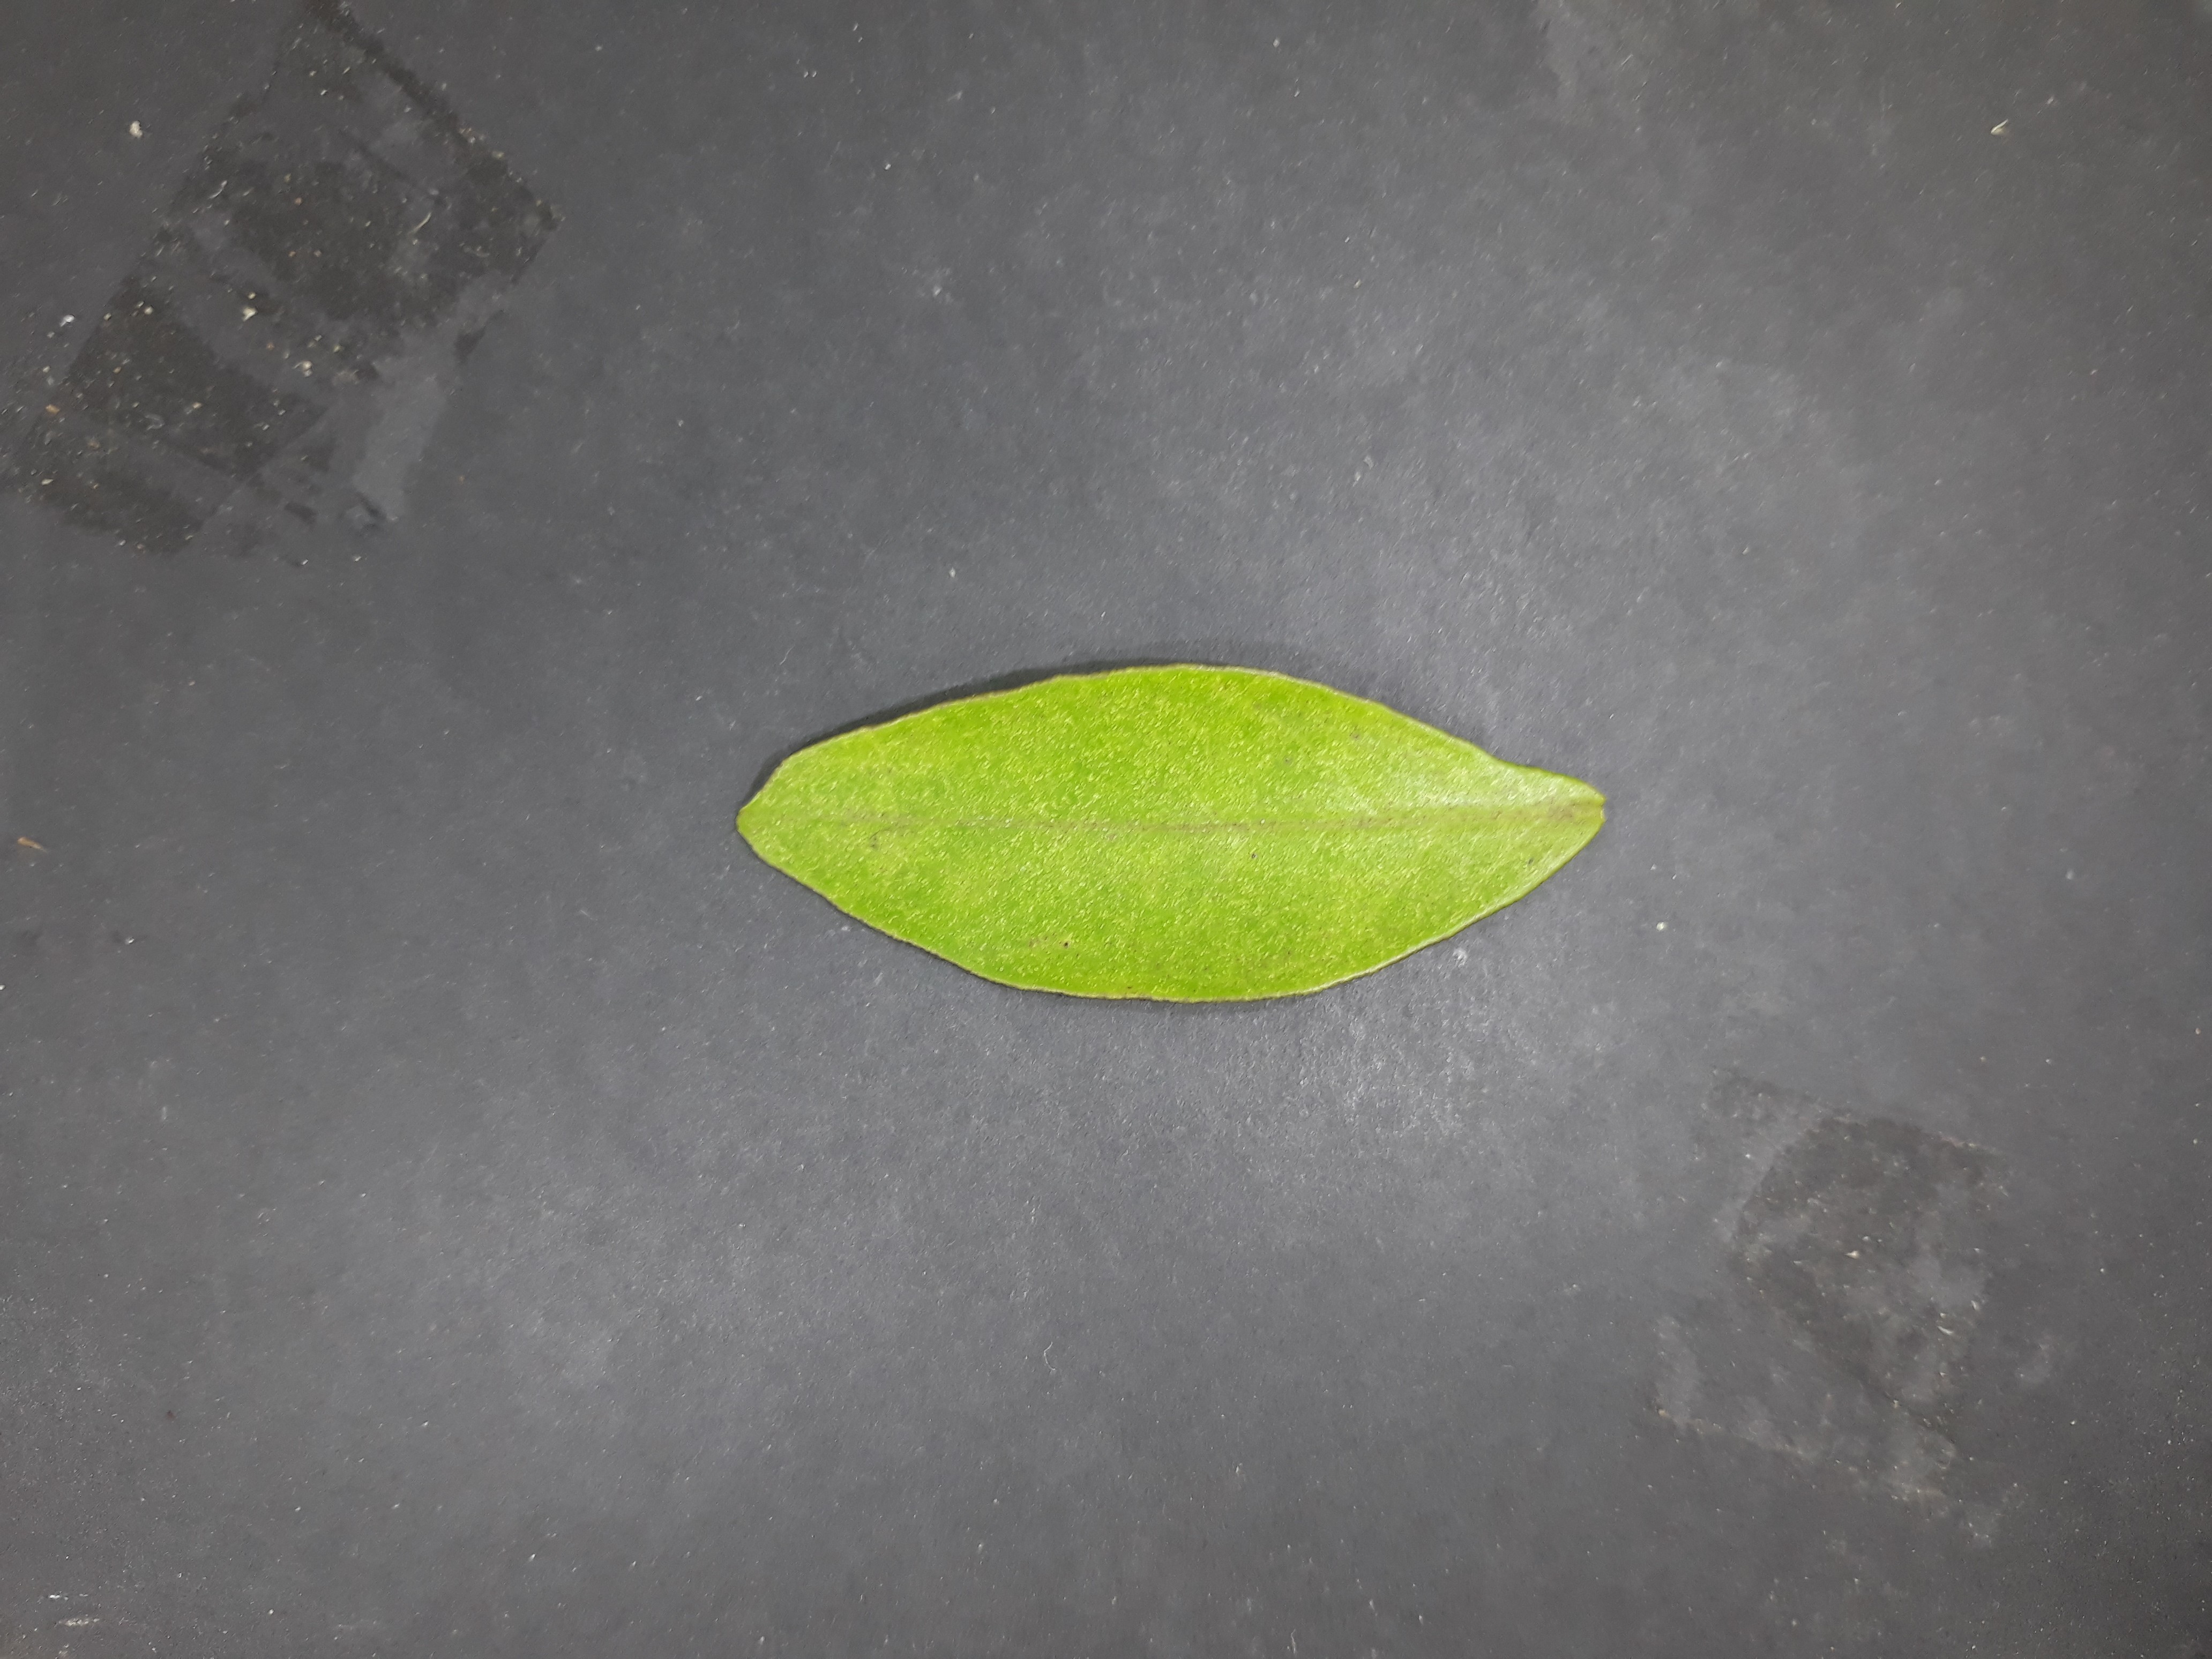
Label: Texas_mite